Electra (Euripides play)

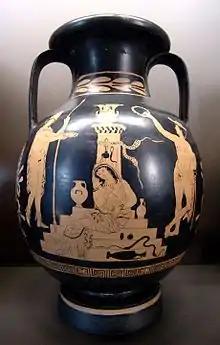
"Orestes, Electra and Hermes at Agamemnon's tomb." Side A of a Lucanian red-figure pelike, c. 380–370 BC.

Euripides' Electra ("Ēlektra") is a tragedy probably written in the mid 410s BC, likely before 413 BC. A version of the myth of the house of Atreus, Euripides' play reworks important aspects of the story found in Aeschylus' "Oresteia" trilogy (especially the second play, "Libation Bearers") and also in Sophocles' Electra, although the relative dating of Euripides' and Sophocles' plays remain uncertain. In his tragedy, Euripides introduces startling and disturbing elements that ask his audience (and readers) to question the nature of tragic 'heroism,' assumptions of appropriate gender behavior, and the morality of both human characters and the gods.